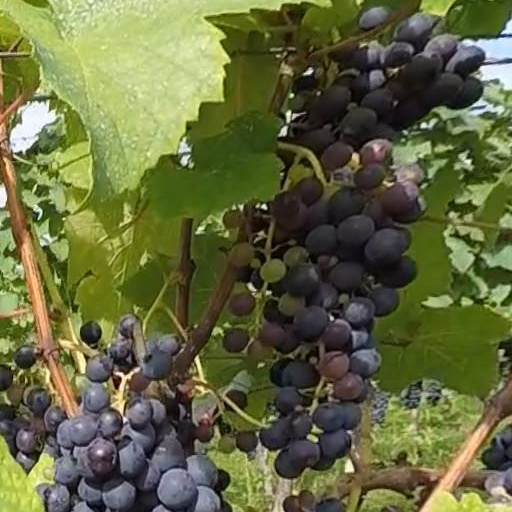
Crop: grape